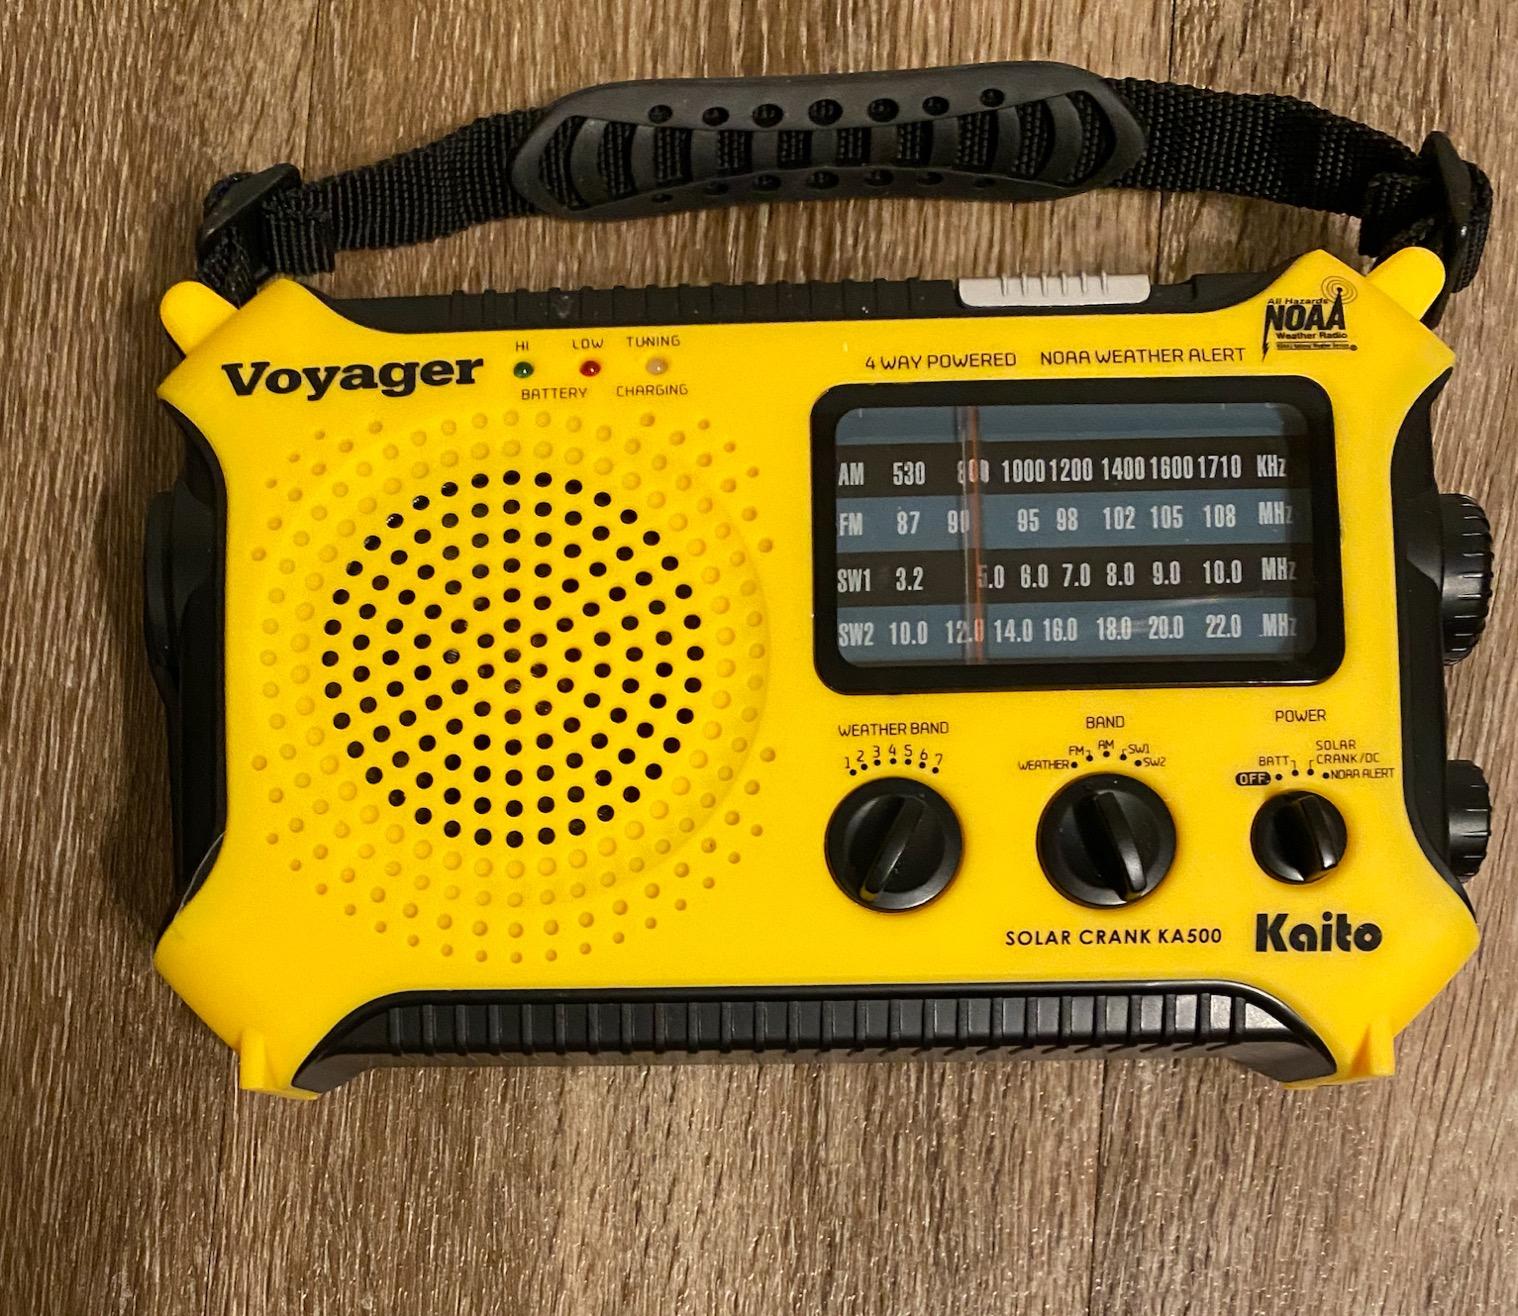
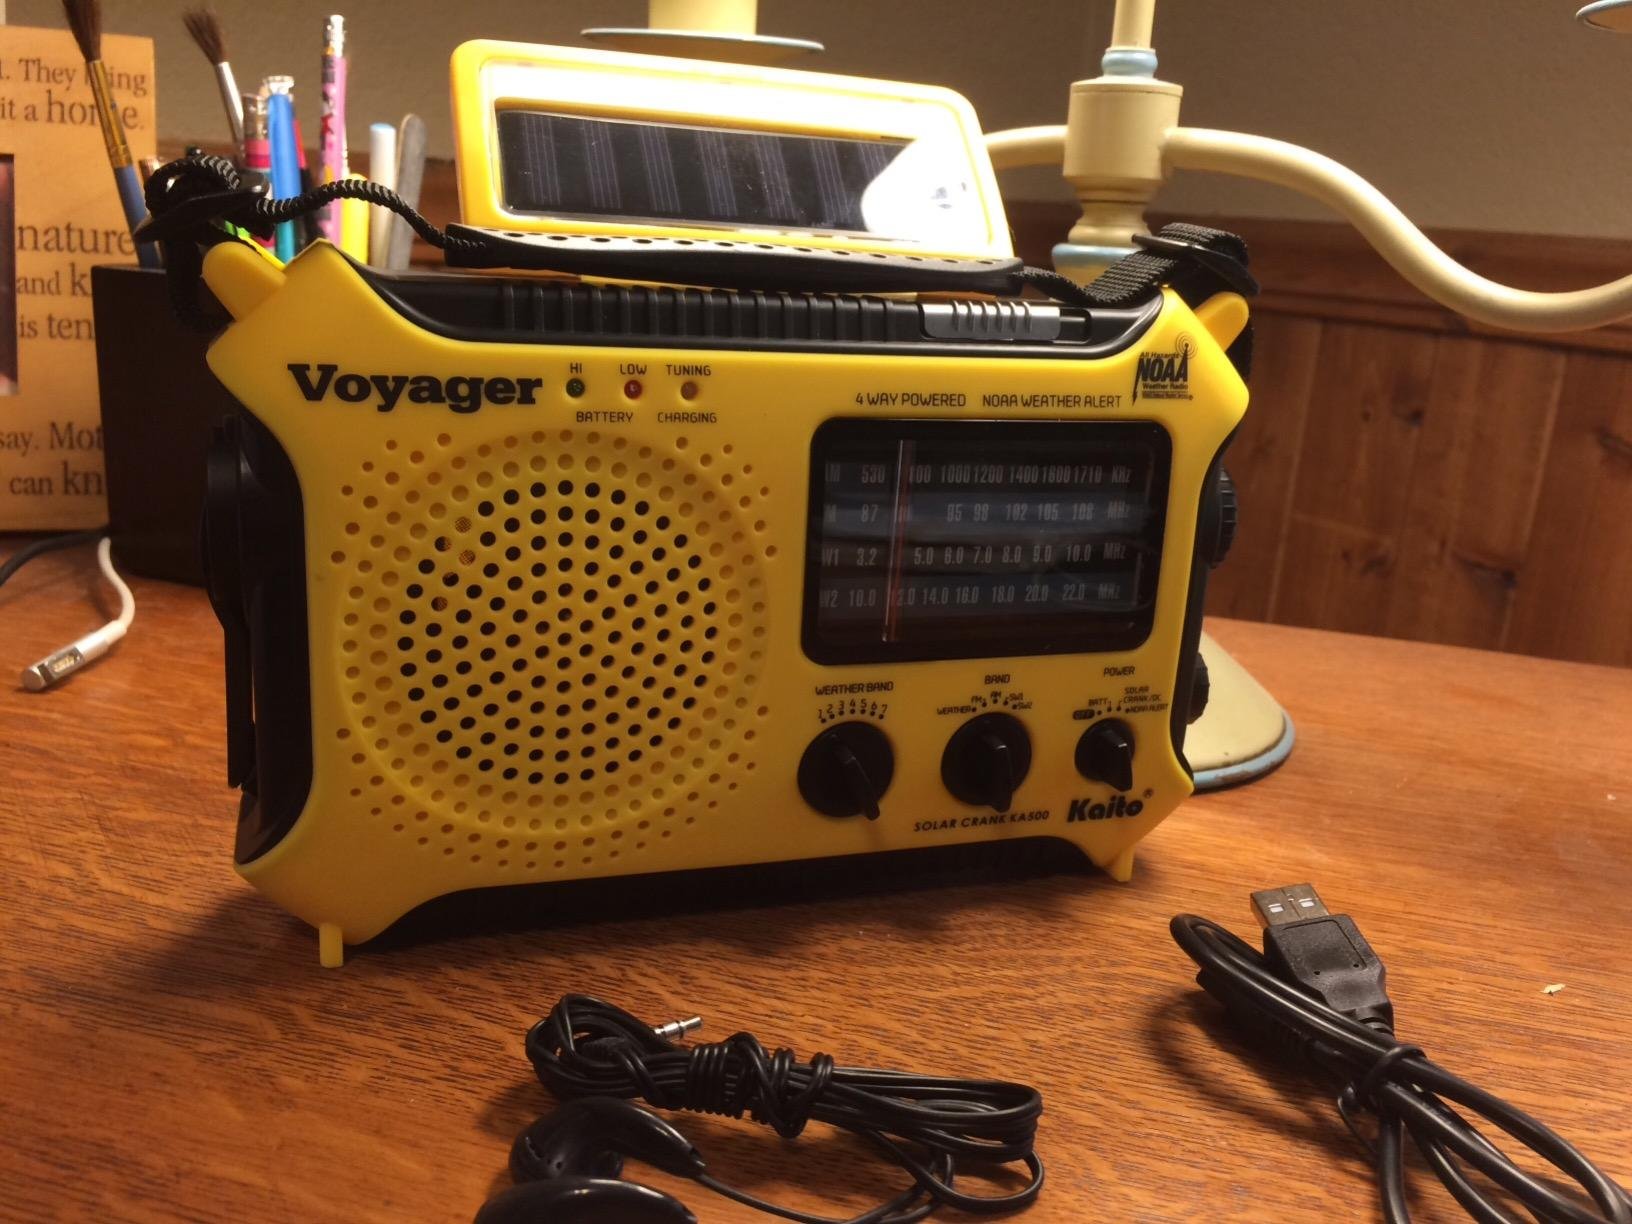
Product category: radio
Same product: yes